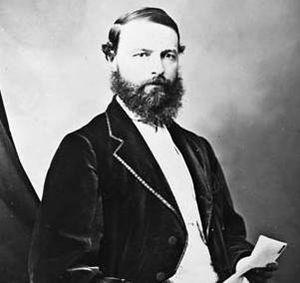
Jean Langlois, né le 16 février 1824 à Saint-Laurent-de-l'Île-d'Orléans et mort le 8 mars 1886 à Québec, est un avocat, professeur de droit criminel et homme politique canadien.